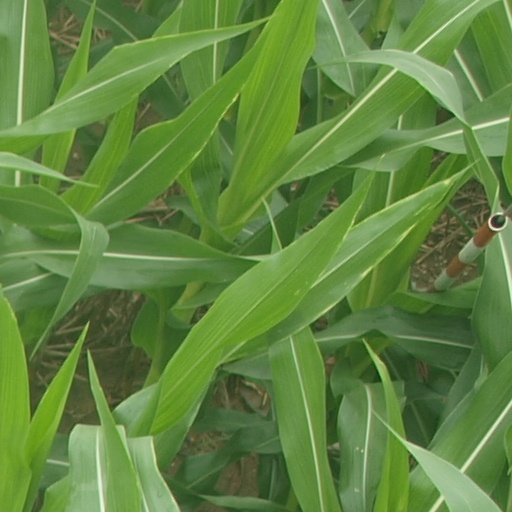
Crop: maize; corn